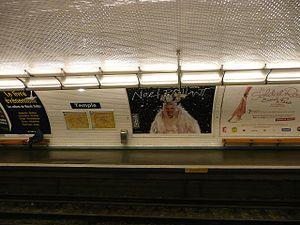
La liste des stations du métro de Paris propose un aperçu des stations actuellement en service, fermées ou autres, du métro de Paris, en France. Le métro a ouvert en 1900 et comprend 302 stations et 383 points d'arrêt, depuis le 23 mars 2013. Les stations fermées ne sont pas comptées dans le total.
Temple est une station de la ligne 3 du métro de Paris, située dans le 3ᵉ arrondissement de Paris.